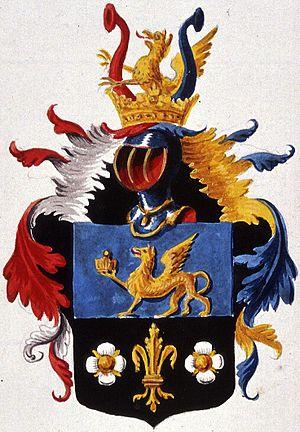
Armoiries, 1557, famille von Bellawary von Sykawa / Burchard Bélavary de Sycava
Johannes Burchart Iᵉʳ, né János Both Bélaváry de Sykava est un noble hongrois à l'origine d'une lignée de docteur-pharmaciens qui tiendront la pharmacie de Tallinn de 1582 à 1911. Ses aïeux étaient magnats et barons du royaume de Hongrie, dont János Both de Bajna.
Burchard-Bélaváry de Sycava est le patronyme d'une famille noble d'origine hongroise.